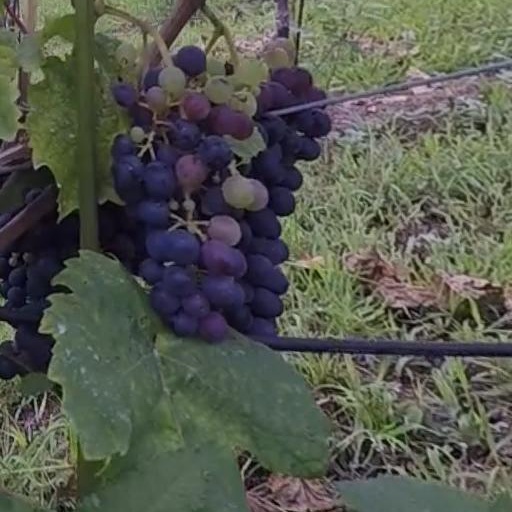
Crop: grape